Lexell's theorem

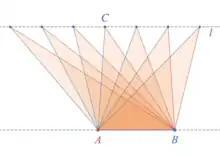
Orange triangles share a base and area. The locus of their apex is a line (dashed green) parallel to the base.

The analog of Lexell's theorem in the Euclidean plane comes from antiquity, and can be found in Book I of Euclid's "Elements", propositions 37 and 39, built on proposition 35. In the plane, Lexell's circle degenerates to a straight line (which could be called "Lexell's line") parallel to the base.